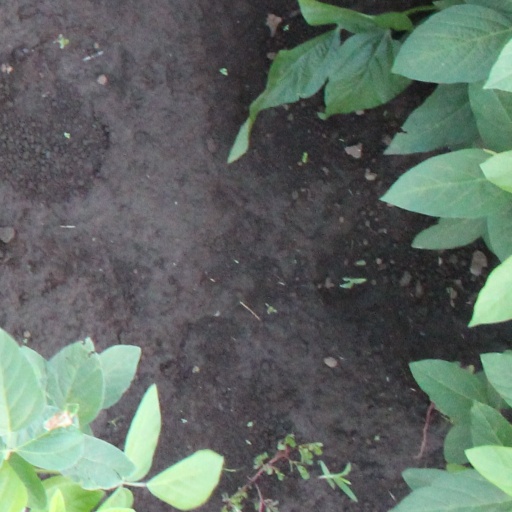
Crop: soybean